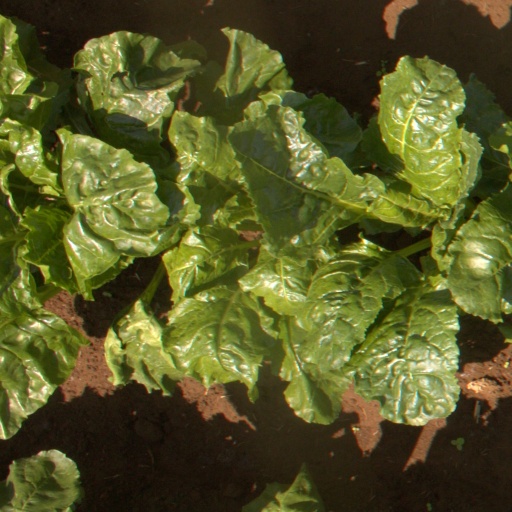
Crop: sugar beet